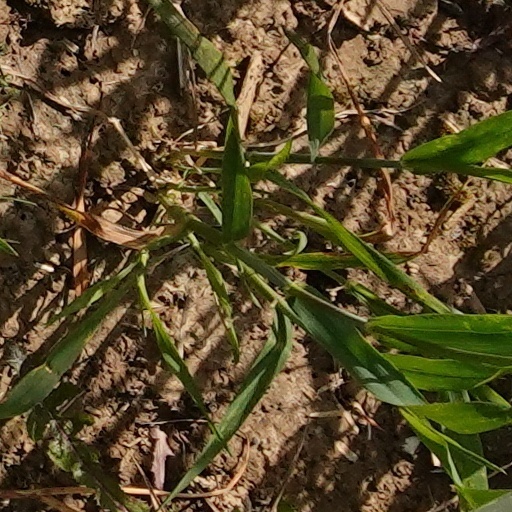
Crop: wheat